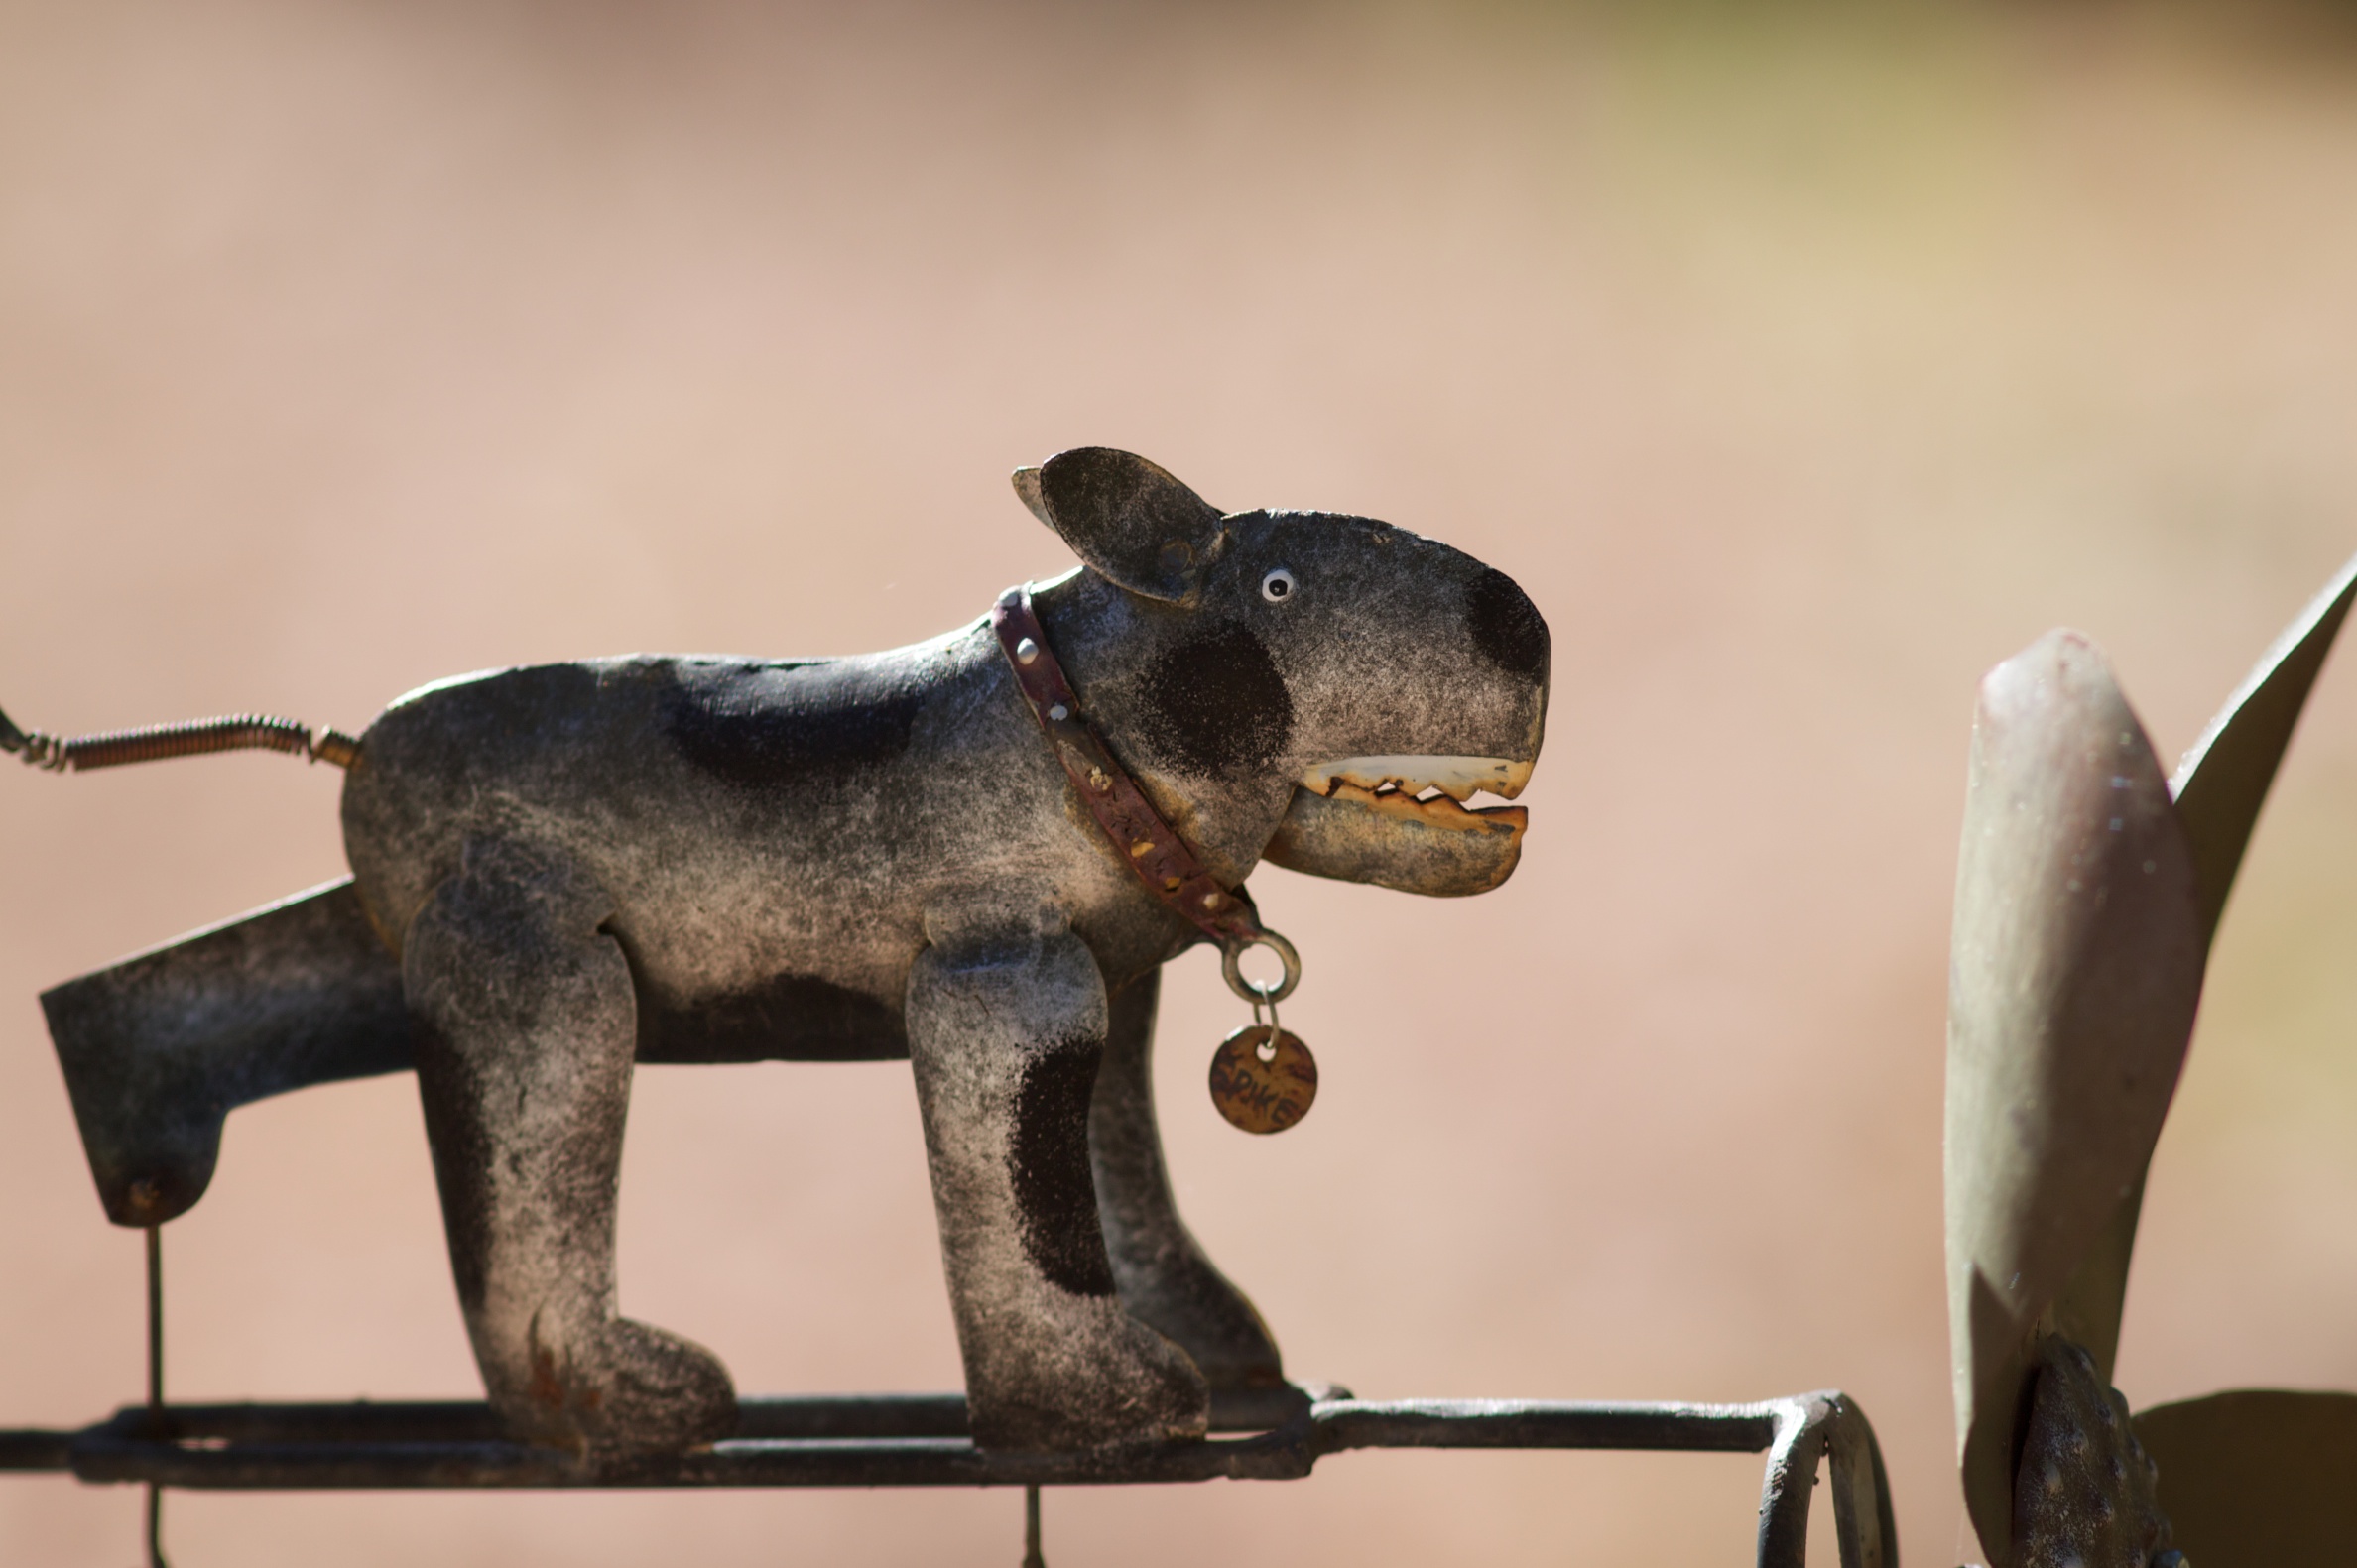
mammal, spike, sculpture, art